List of reptiles of Hungary

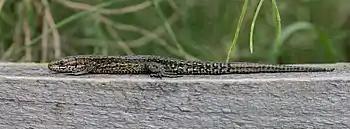
A viviparous lizard ("Zootoca vivipara)"

This is a list of reptiles of Hungary. There is a total of 19 native and introduced species.